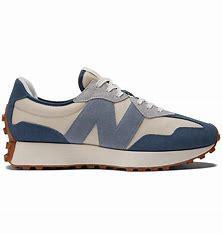
Brand: New
Model: Balance New Balance 327 Marathon